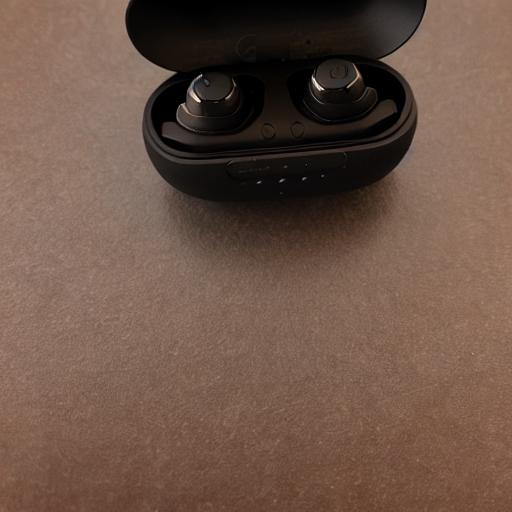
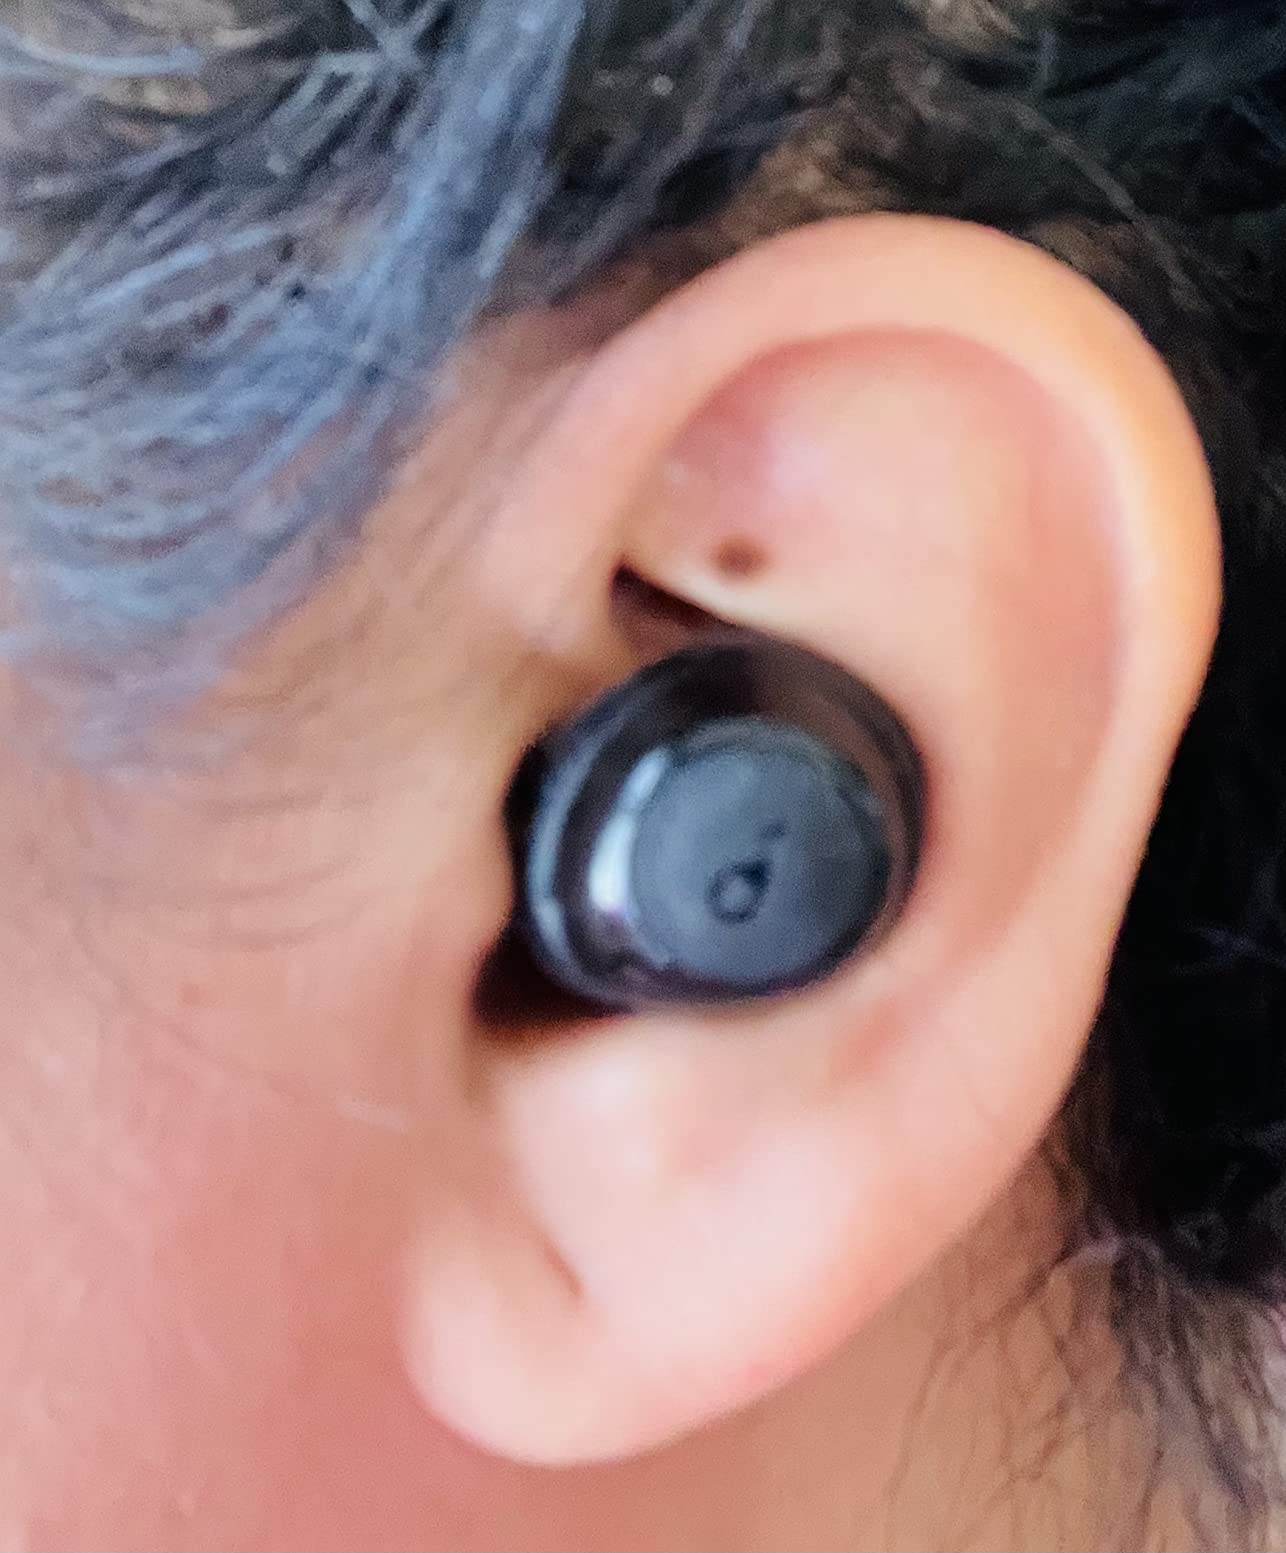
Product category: earbuds
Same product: no